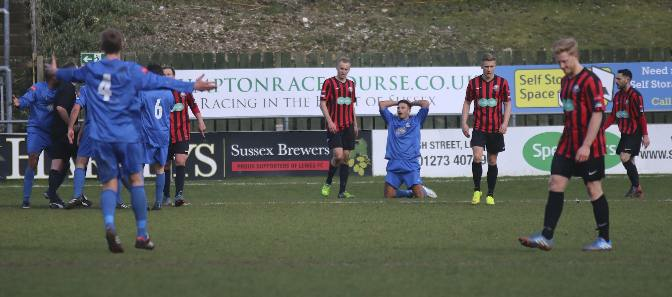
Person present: Yes